LGBTQ rights in Cambodia

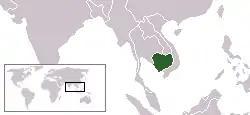
Cambodia

Lesbian, gay, bisexual, and transgender (LGBTQ) people in Cambodia face legal challenges not experienced by non-LGBT residents. Although same-sex sexual activity is legal in Cambodia, it provides no anti-discrimination protections for LGBT people, nor does it prohibit hate crimes based on sexual orientation and gender identity.